COVID-19 pandemic in Slovakia

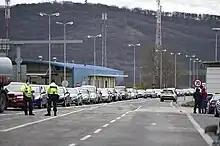
A queue of cars and trucks waiting to cross the Slovak border on 13 March

All three international airports (Bratislava, Košice, Poprad-Tatry) were closed from 7 AM for international passenger flights. 9 people tested positive. Later that day, another 2 people tested positive, taking the number of coronavirus cases to 32. The International Ice Hockey Federation cancelled the World U18 Championship Division I Group A in Spišská Nová Ves, (13-19 April).